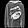
Label: Pullover